Refugees of the Syrian civil war

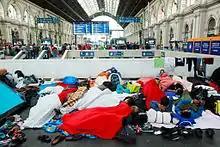
Syrian refugees at Budapest Keleti railway station, 4 September 2015

The German police force announced on 22 October 2015 that they had prevented a planned attack on a refugee home in Bamberg by a right-wing extremist group. They also said there had been nearly 600 attacks on refugee homes in 2015, a sharp rise from 2014. As well, 19–39,000 (depending on estimates) of members of the German right-wing Pegida movement rallied on 19 October 2015 in Dresden against accepting refugees. Some 14–20,000 other individuals held a counterrally in the city. Angela Merkel's openness towards refugees was criticized and 61% of respondents in an INSA poll reported they were less happy about accepting refugees after the assaults. In September, German customs seized packages of fake Syrian passports which police suspect are being sold to non-Syrians seeking asylum in Germany.